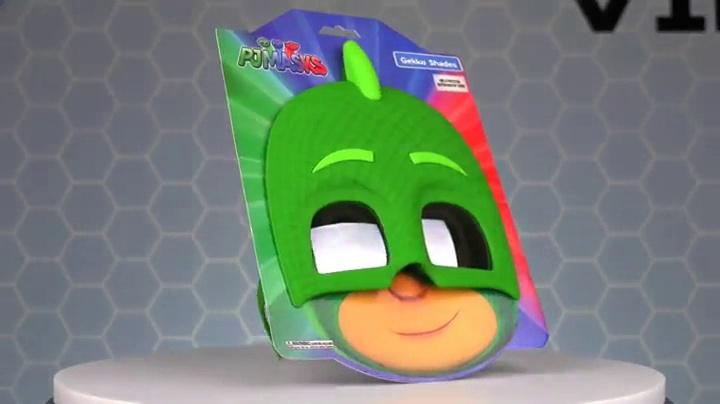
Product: Black Panther Sunglasses
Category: Clothing, Shoes & Jewelry | Costumes & Accessories | Kids & Baby | Boys | Accessories
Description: All Sun-Staches Sunglasses provide 100% UV400 protection and impact resistant lenses because we care.
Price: $7.97